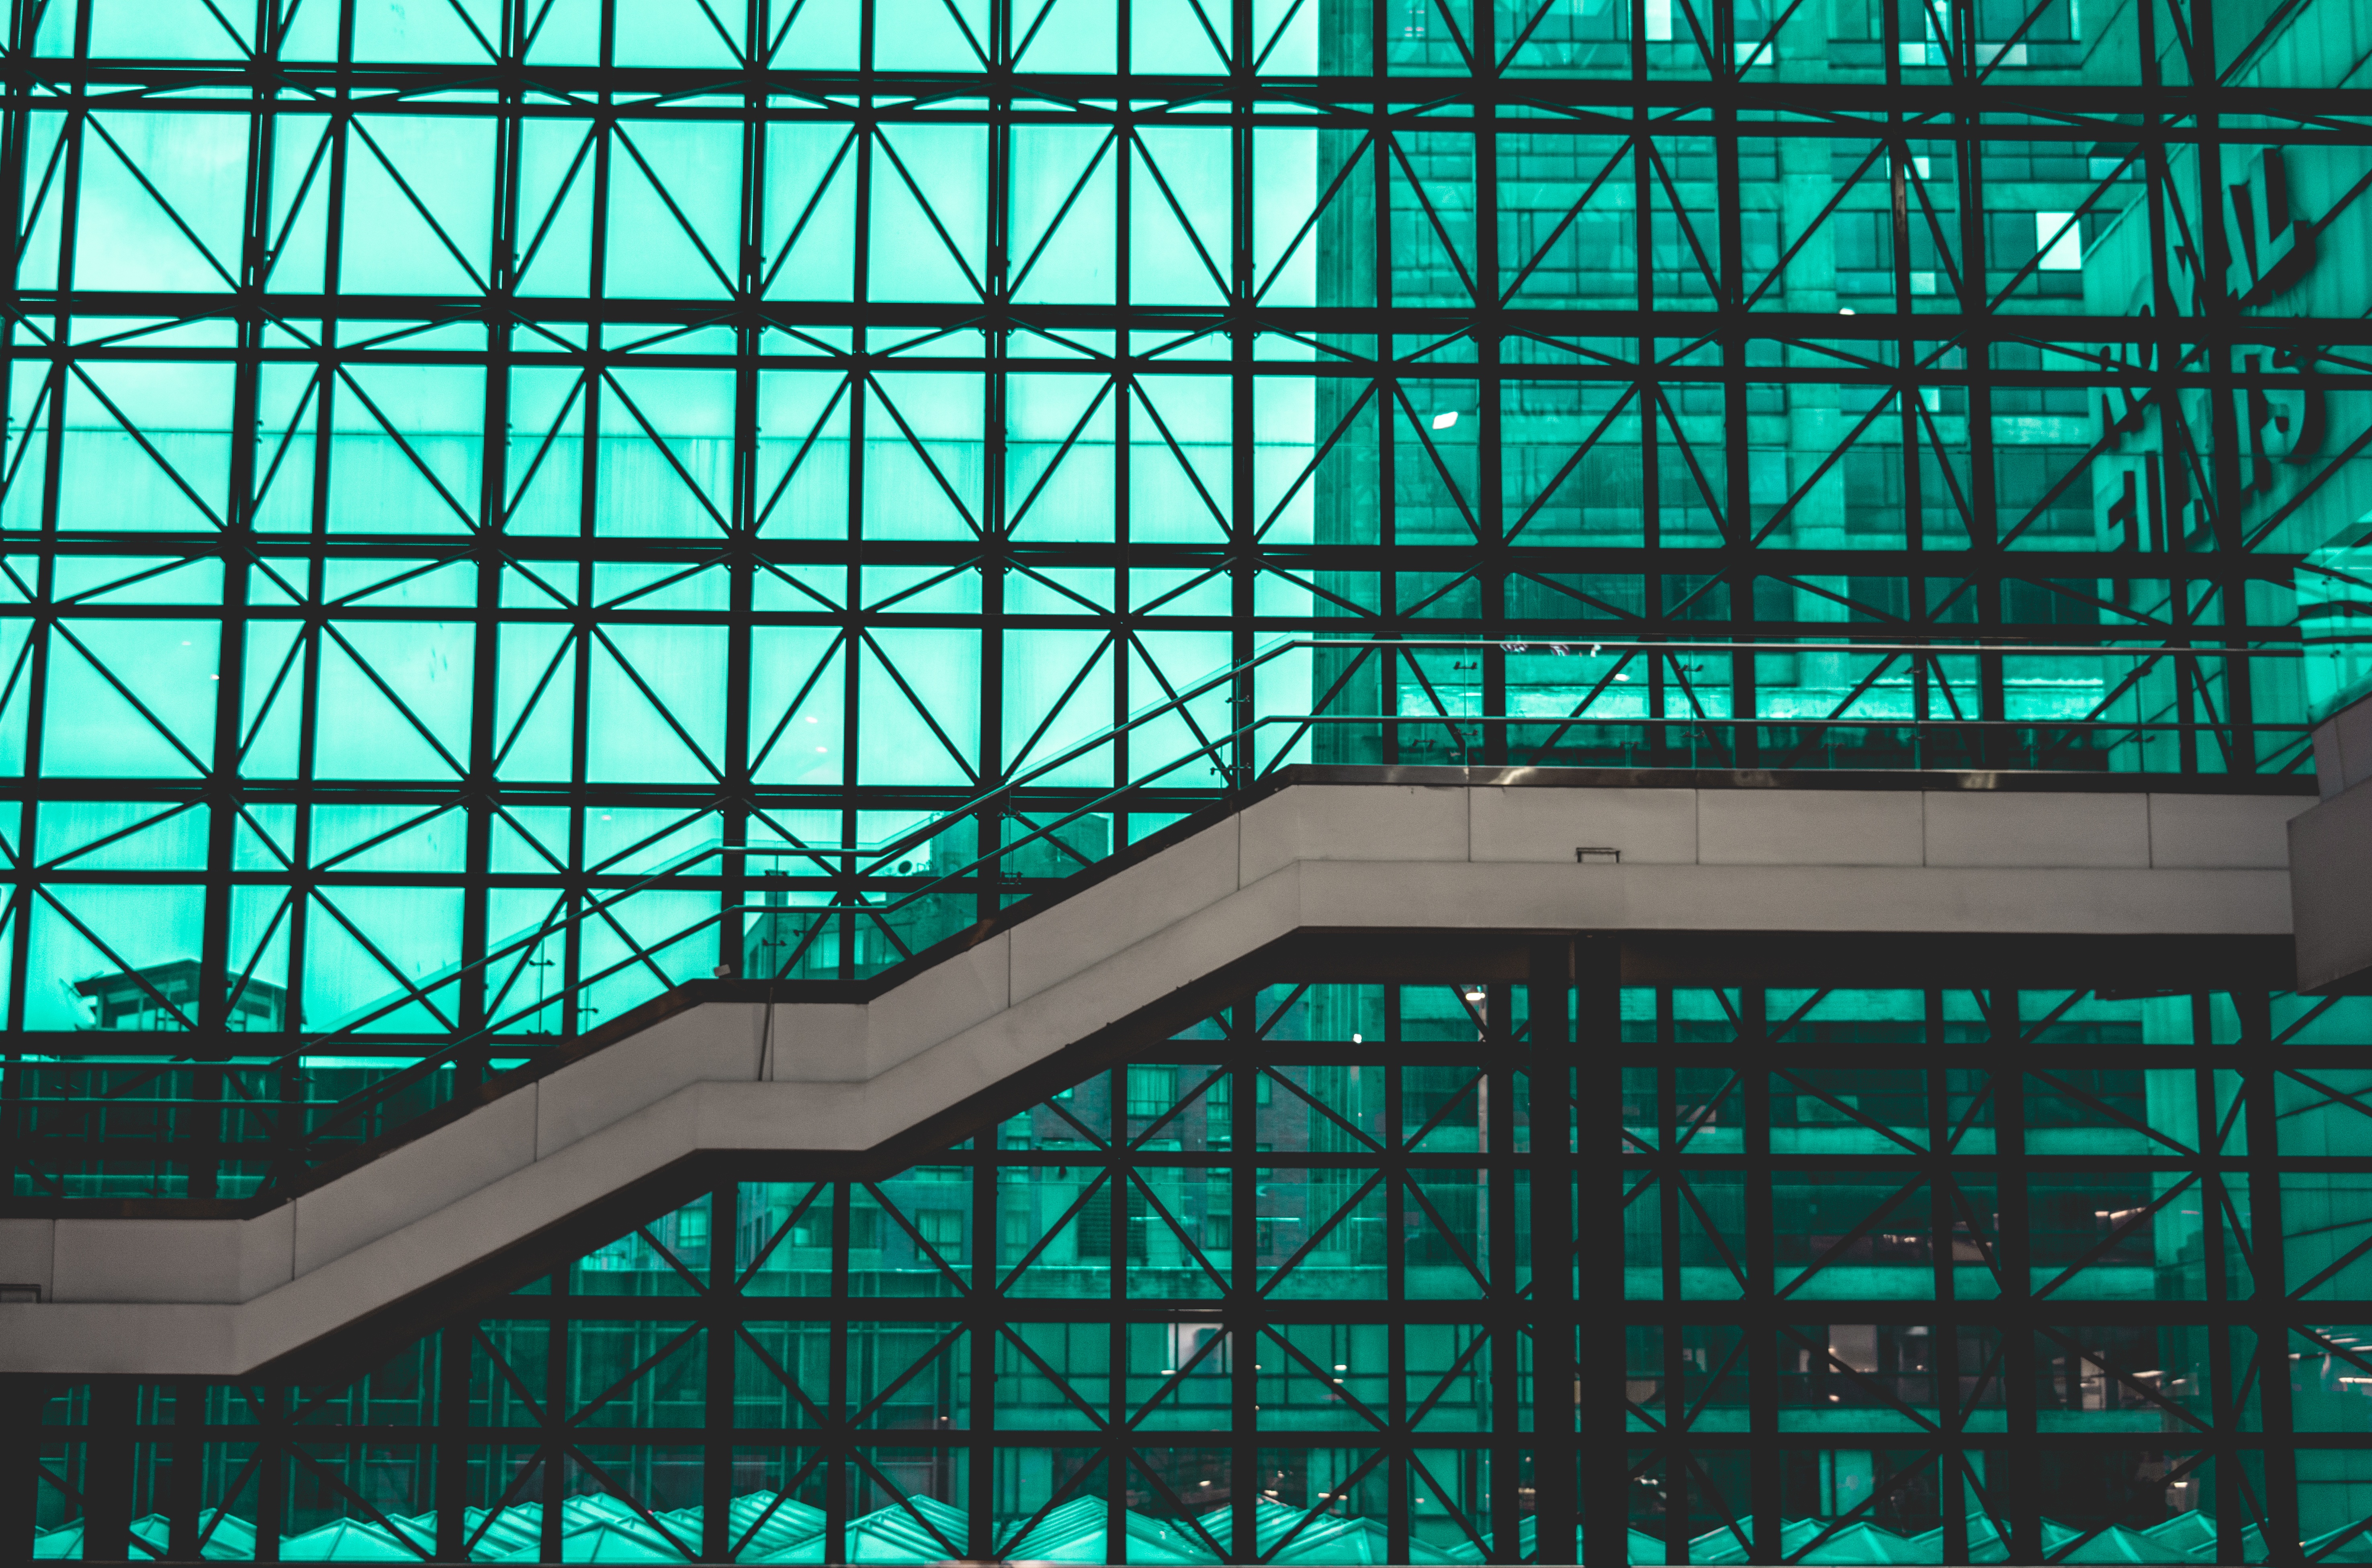
architecture, structure, skyscraper, line, facade, stadium, design, symmetry, daylighting